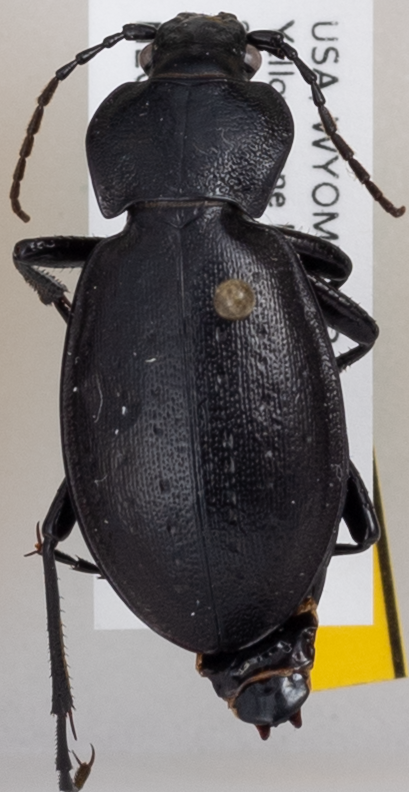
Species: Carabus taedatus
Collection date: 2019-06-26
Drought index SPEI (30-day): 0.156
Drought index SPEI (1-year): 0.072
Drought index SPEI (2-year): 1.22